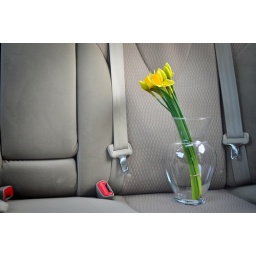
flowers in the back seat